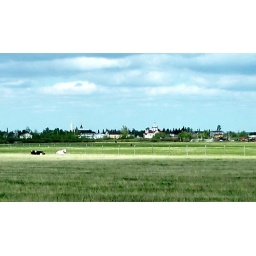
Chipman, Alberta seen across fields in 2008. Church dome and field cows are visible.